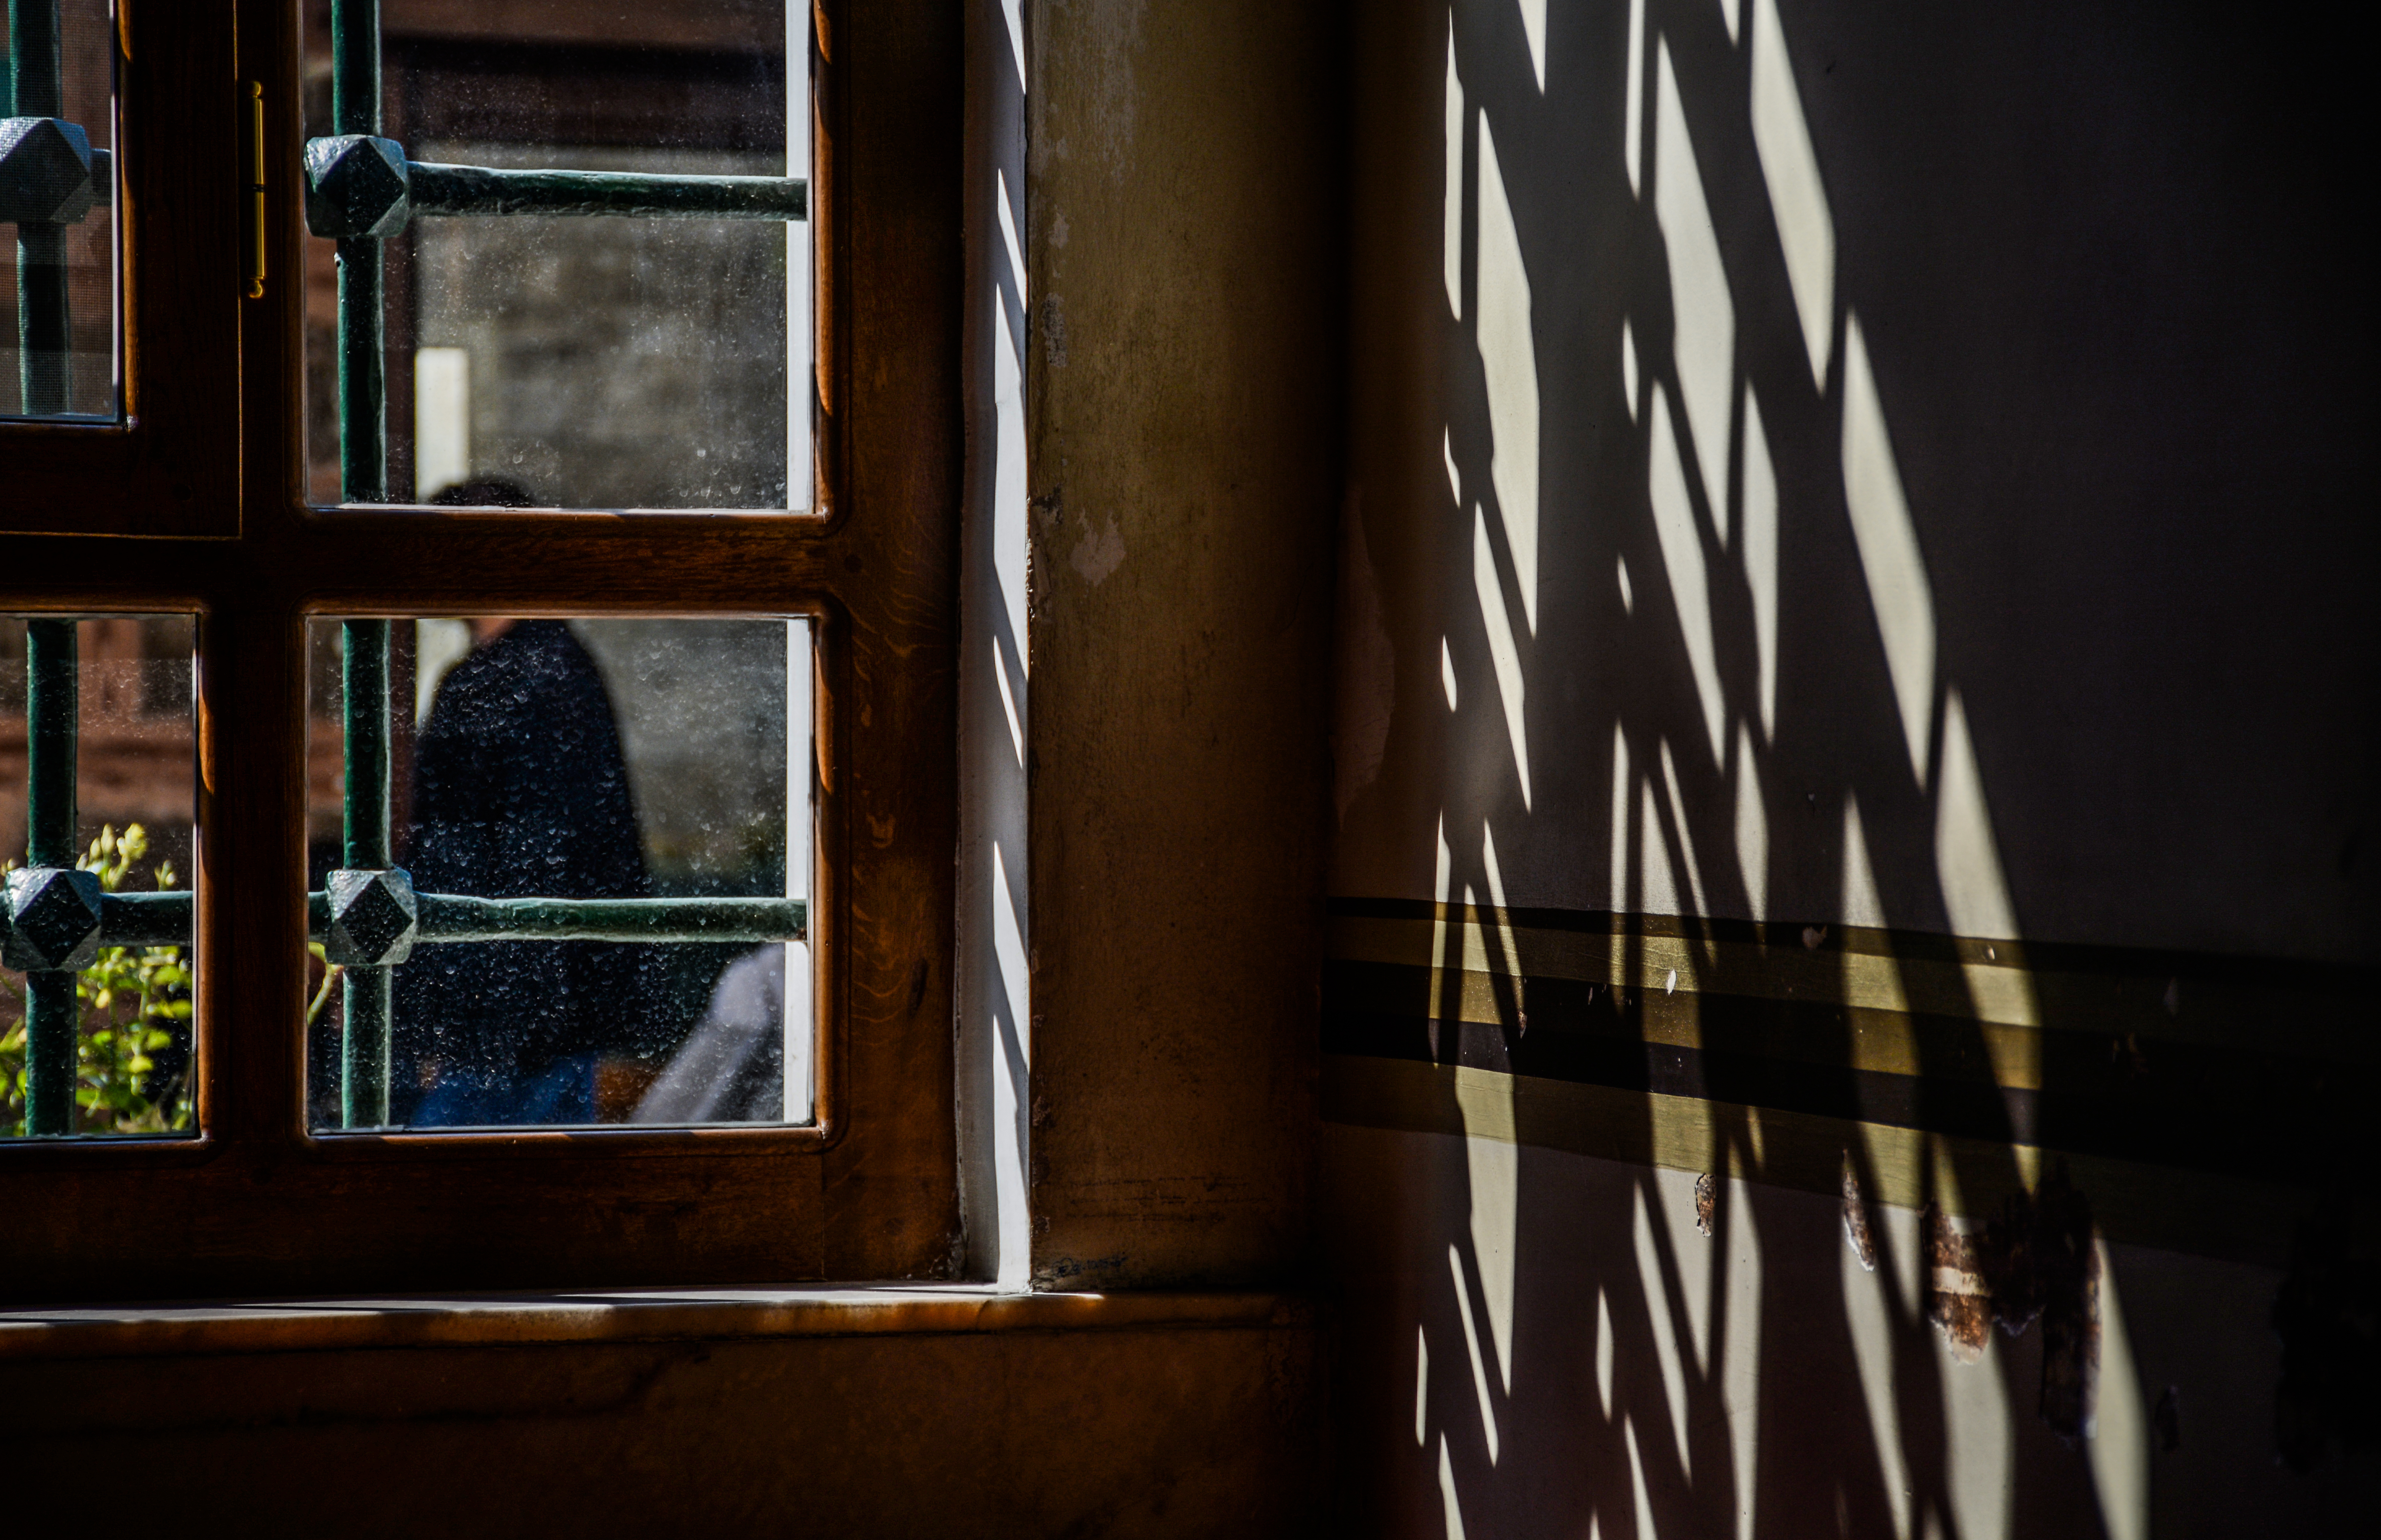
light, wood, house, window, glass, wall, reflection, color, shadow, darkness, interior design